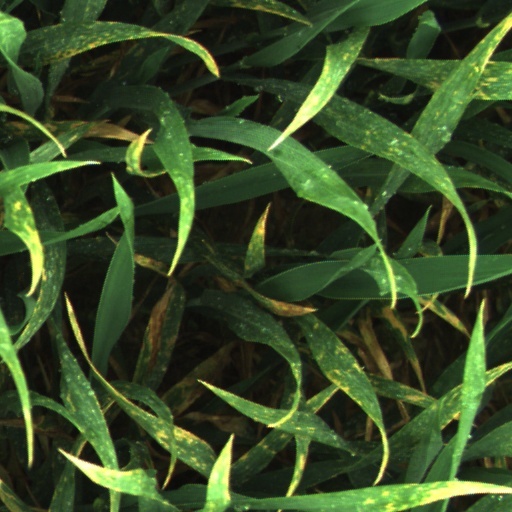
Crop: wheat